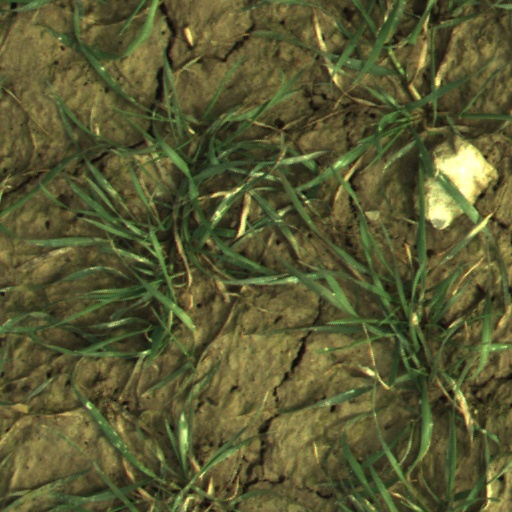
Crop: wheat